Avro Vulcan

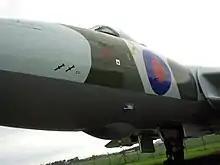
Vulcan XM597 at the National Museum of Flight, Scotland; note the Operation Black Buck markings and the small Brazilian flag indicating the aircraft's internment in Brazil.

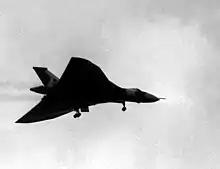
A Vulcan flying over Ascension Island on 18 May 1982

Although in operational use the Vulcan typically carried various nuclear armaments, the type also had a secondary conventional role. While performing conventional combat missions, the Vulcan could carry up to 21 bombs inside its bomb bay. From the 1960s, the various Vulcan squadrons routinely conducted conventional training missions; the aircrews were expected to be able to perform conventional bombing missions, in addition to the critical nuclear strike mission. Conventional bombing was practised with different profiles depending on expected target defences. Against a target defended by aircraft and SAM the most likely profile would have been a laydown profile with a retard tail unit (Mk 117). Where the target was defended by Soviet SA2 Guideline missiles the aircraft could pop up to 2,500 feet, below the SAM and above the self-damage limit for free-fall bombs. If the target defence was air defence artillery the attack might pop up to 8,000 feet to minimise risk from guns and with the advantage that automatic bombing computation with the Navigation and Bombing System Calc 3 could be used.